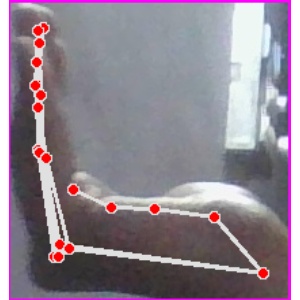
अक्षर: स